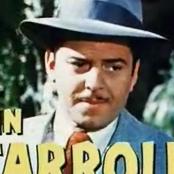
Age: 40